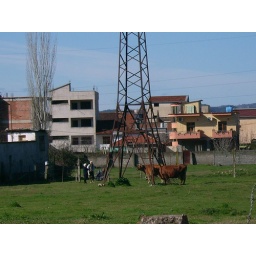
cows feeding on grass under the power pole